Farmfield Plantation House

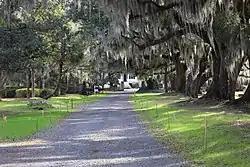
View towards the house in 2021

Farmfield Plantation House was built in 1854 for William Ravenel, a prominent Charleston businessman and banker. It is one of the few plantation houses with unaltered exteriors in St. Andrew's Parish which survived the American Civil War. The interior has been modified.